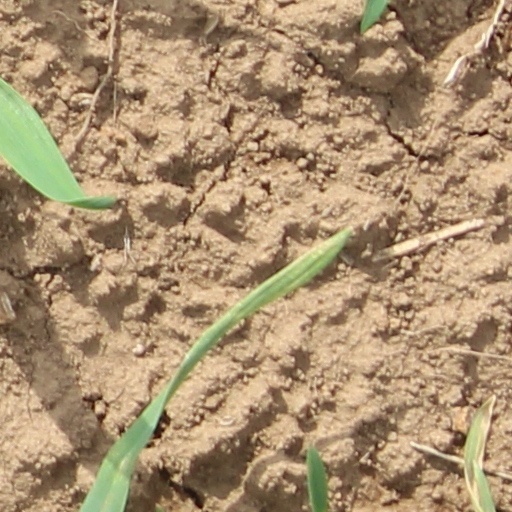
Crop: wheat